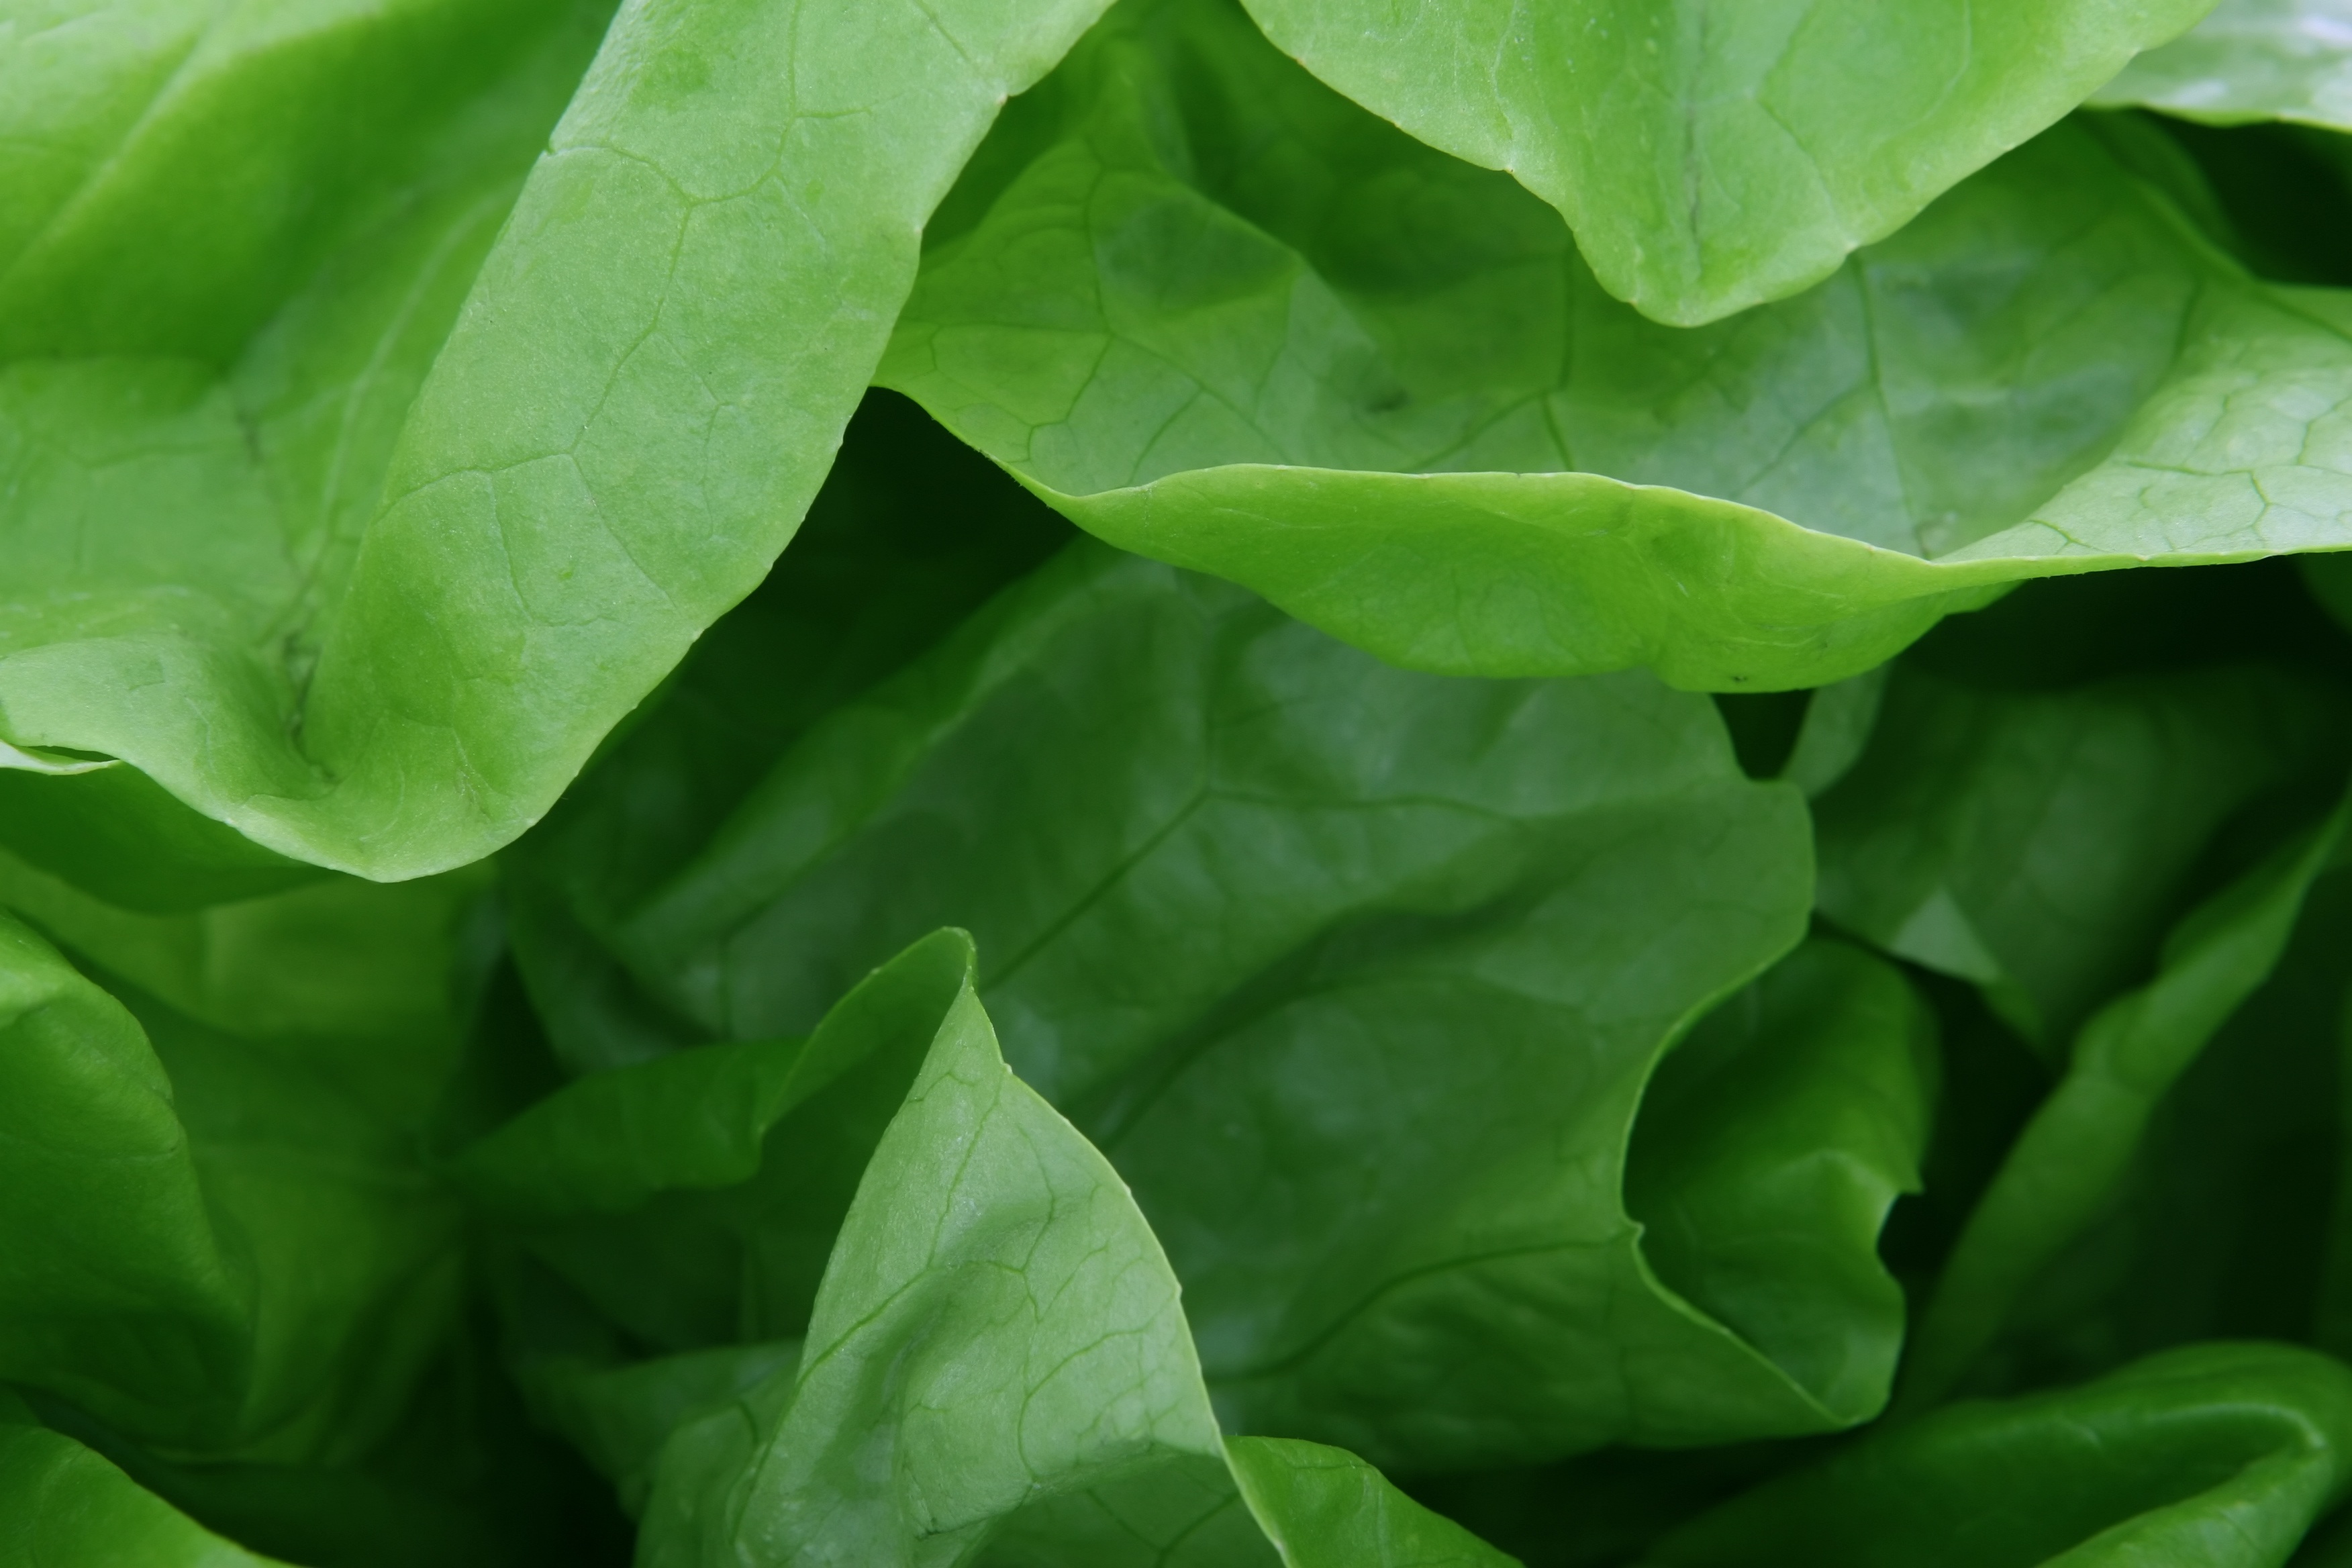
plant, fruit, leaf, flower, food, green, cooking, culinary, produce, vegetable, macro, natural, shadow, fresh, botany, weight, colorful, closeup, groceries, healthy, snack, flora, lunch, cuisine, delicious, health, cookery, fitness, lettuce, stalk, calories, leaves, garnish, background, nutrition, dinner, supermarket, raw, good, fibre, slim, loss, catering, diet, organic, ingredients, picked, arum, dieting, slimming, appetite, nourishing, leaf vegetable, wholesome